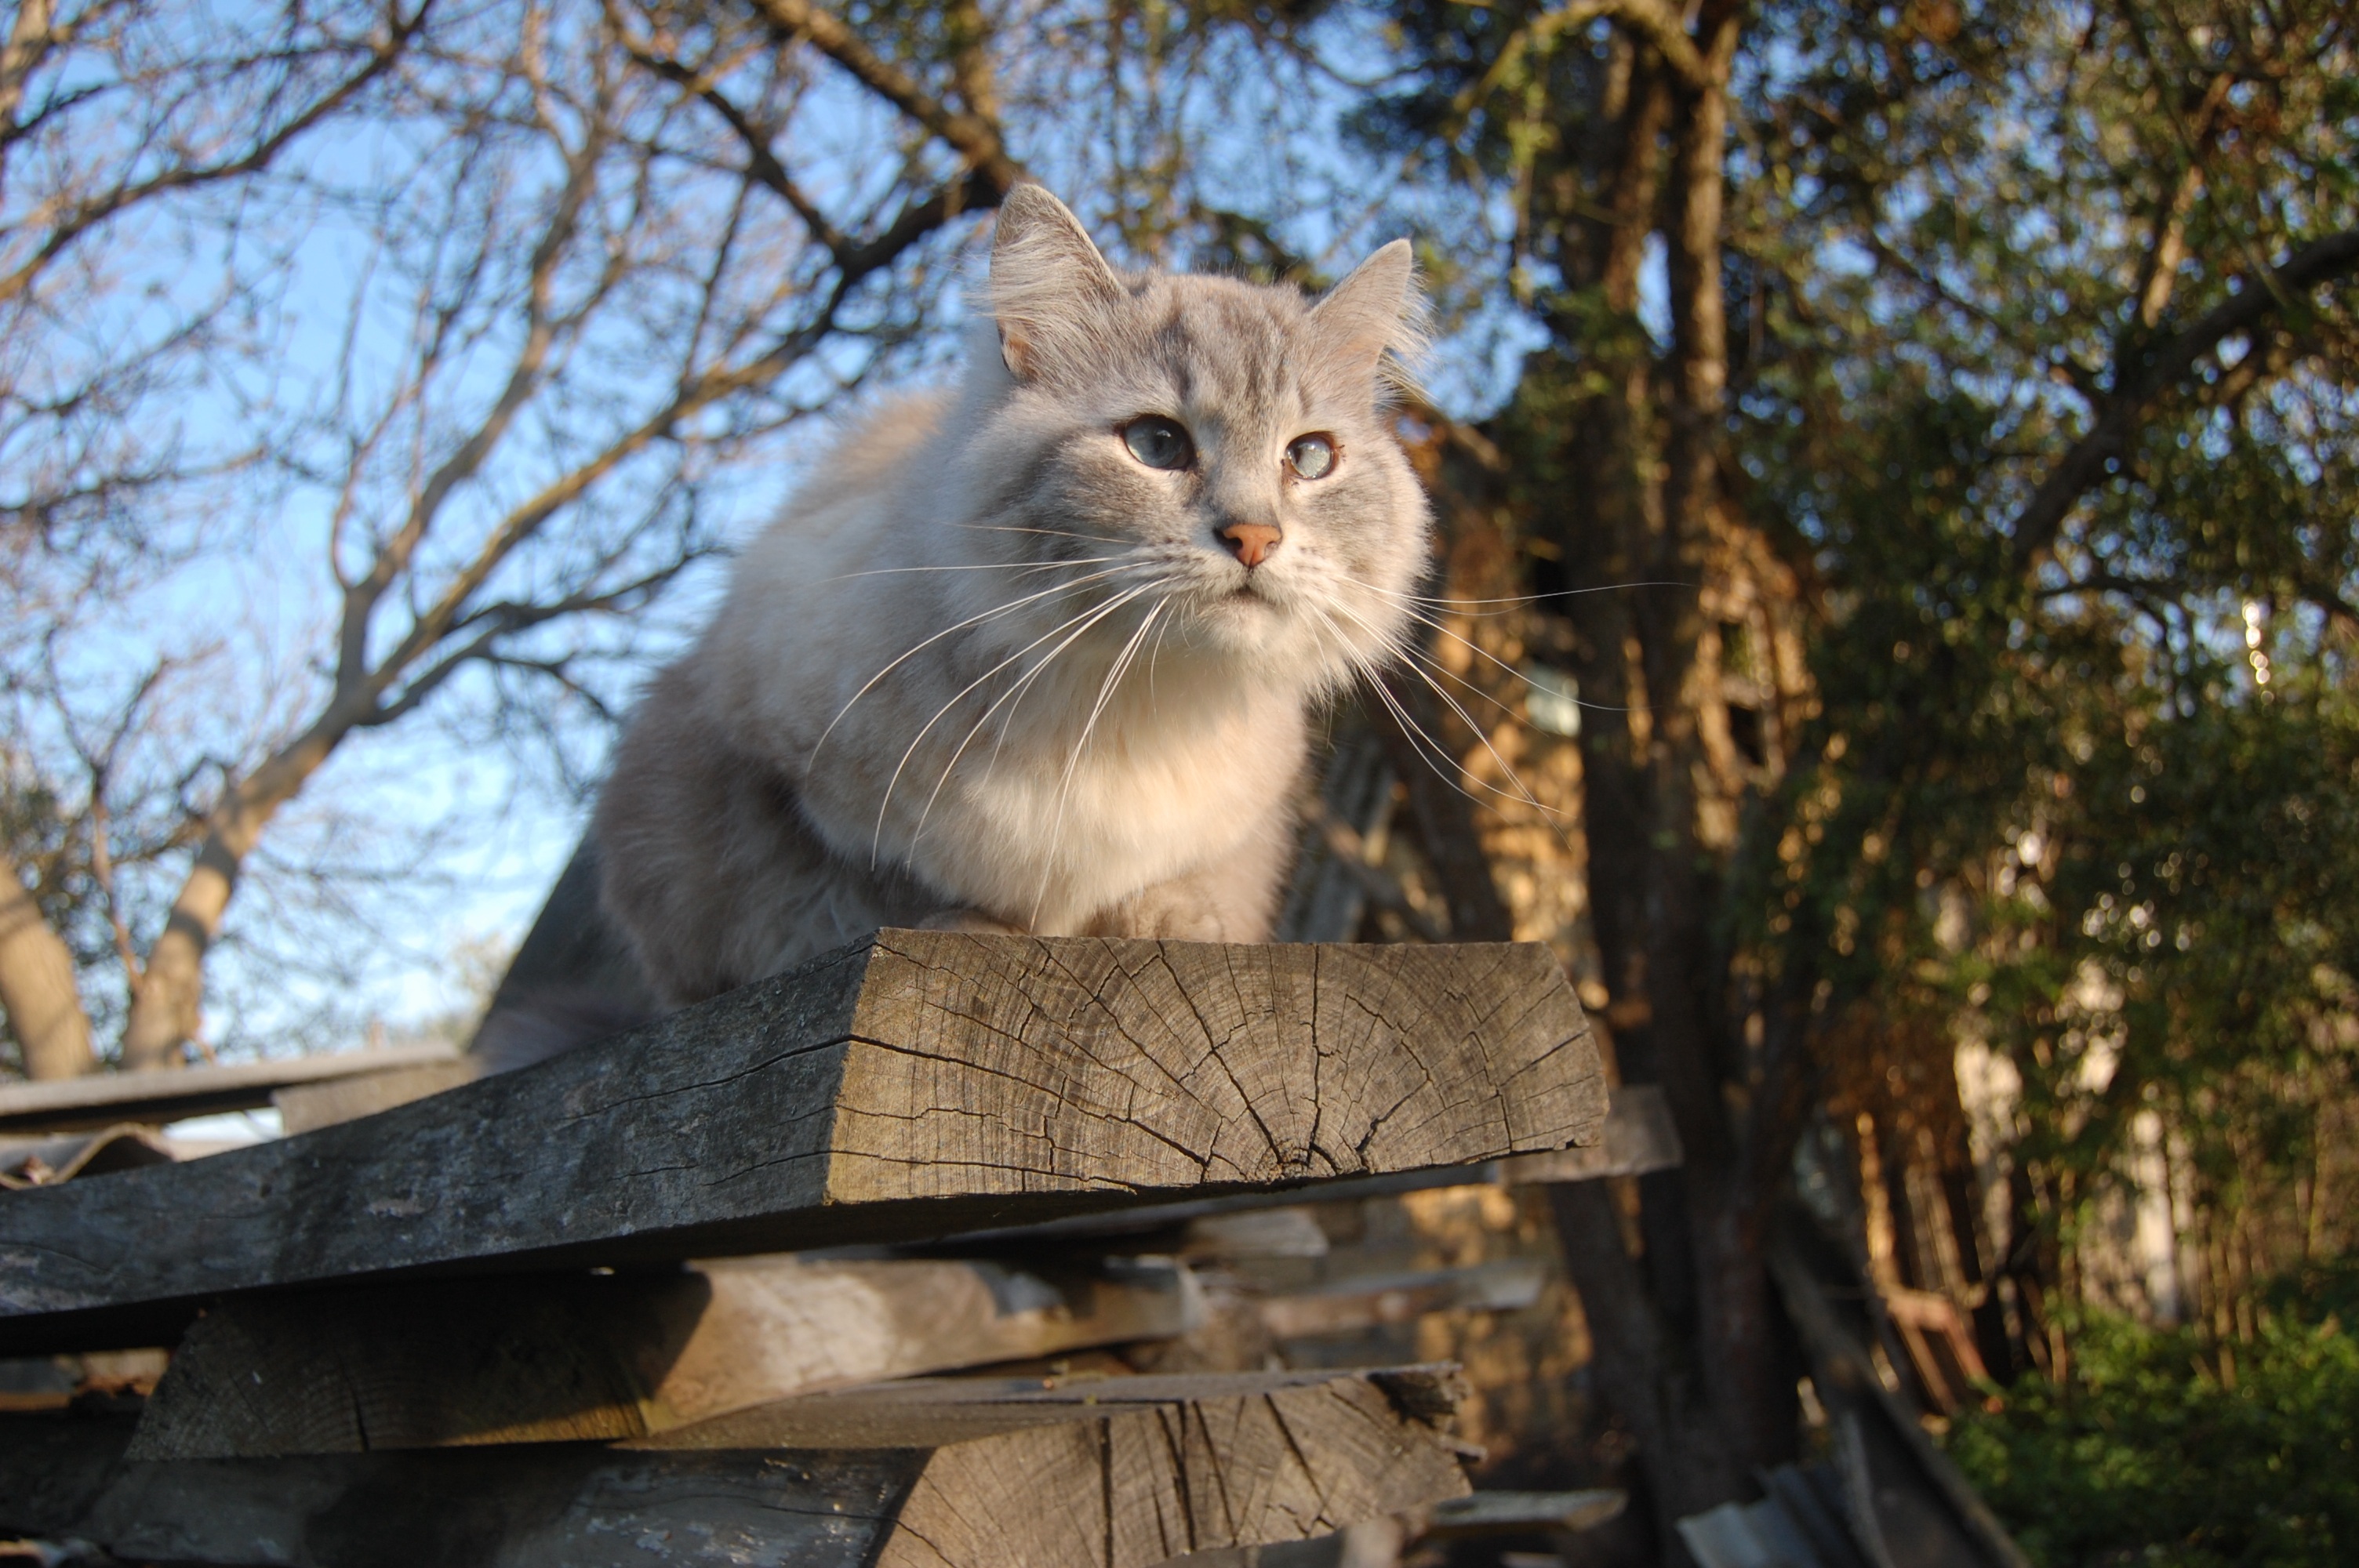
tree, branch, board, flower, spring, cat, autumn, mammal, fauna, whiskers, vertebrate, housecat, cat looking, beautiful cat, wild cat, cat sitting, cat and sky, eyed cat, small to medium sized cats, cat like mammal